Susannah Maxwell

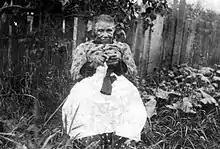
Susannah Maxwell, .

Susannah Augusta Maxwell (10 March 1805 – 11 February 1923) was a prominent Black citizen of Richmond Hill, Ontario, Canada, in the 19th and early 20th centuries.